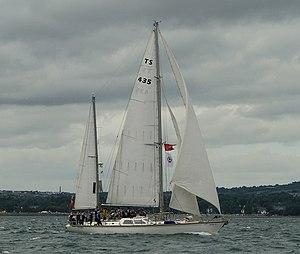
Un deux-mâts est un terme générique pour désigner un navire à voile comportant deux mâts verticaux.
Le yawl est un voilier à deux mâts dont l'artimon est positionné en arrière de la mèche de safran. Autrement dit, l'implantation du mât d'artimon, de plus petite taille que le mât principal, se situe à l'extrême arrière du pont, derrière l'axe de rotation du safran.
Un ketch est un voilier à deux mâts et à gréement aurique ou gréement Marconi dont le grand mât est situé à l'avant.
Rona II est un ketch à gréement bermudien. C'est un voilier-école du Rona Sailing Project dont le siège est à Southampton et qui possède aussi d'autres voiliers de formation.